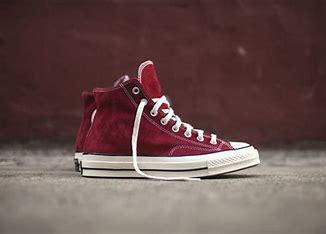
Brand: Converse
Model: Chuck Taylor All Star 1970S